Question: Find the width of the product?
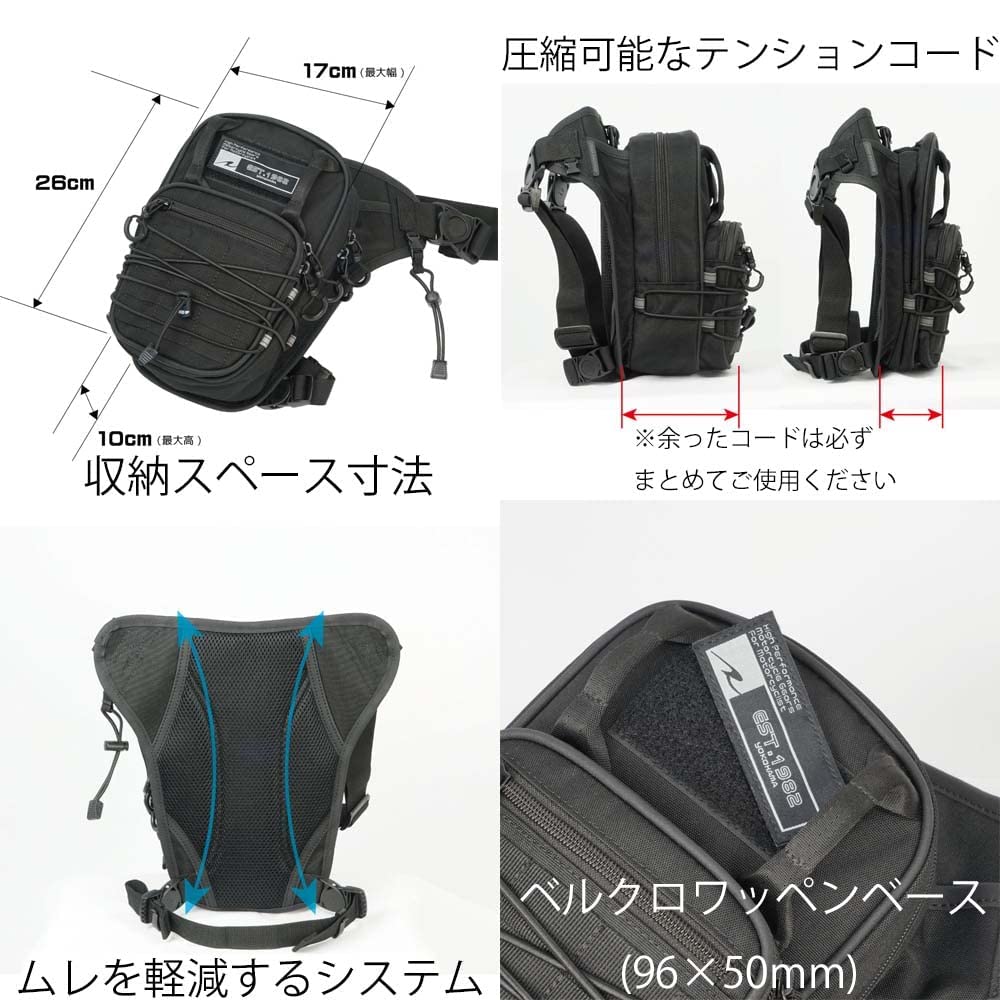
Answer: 17.0 centimetre